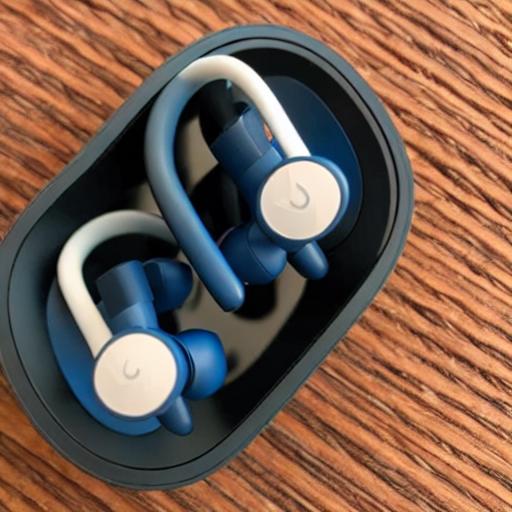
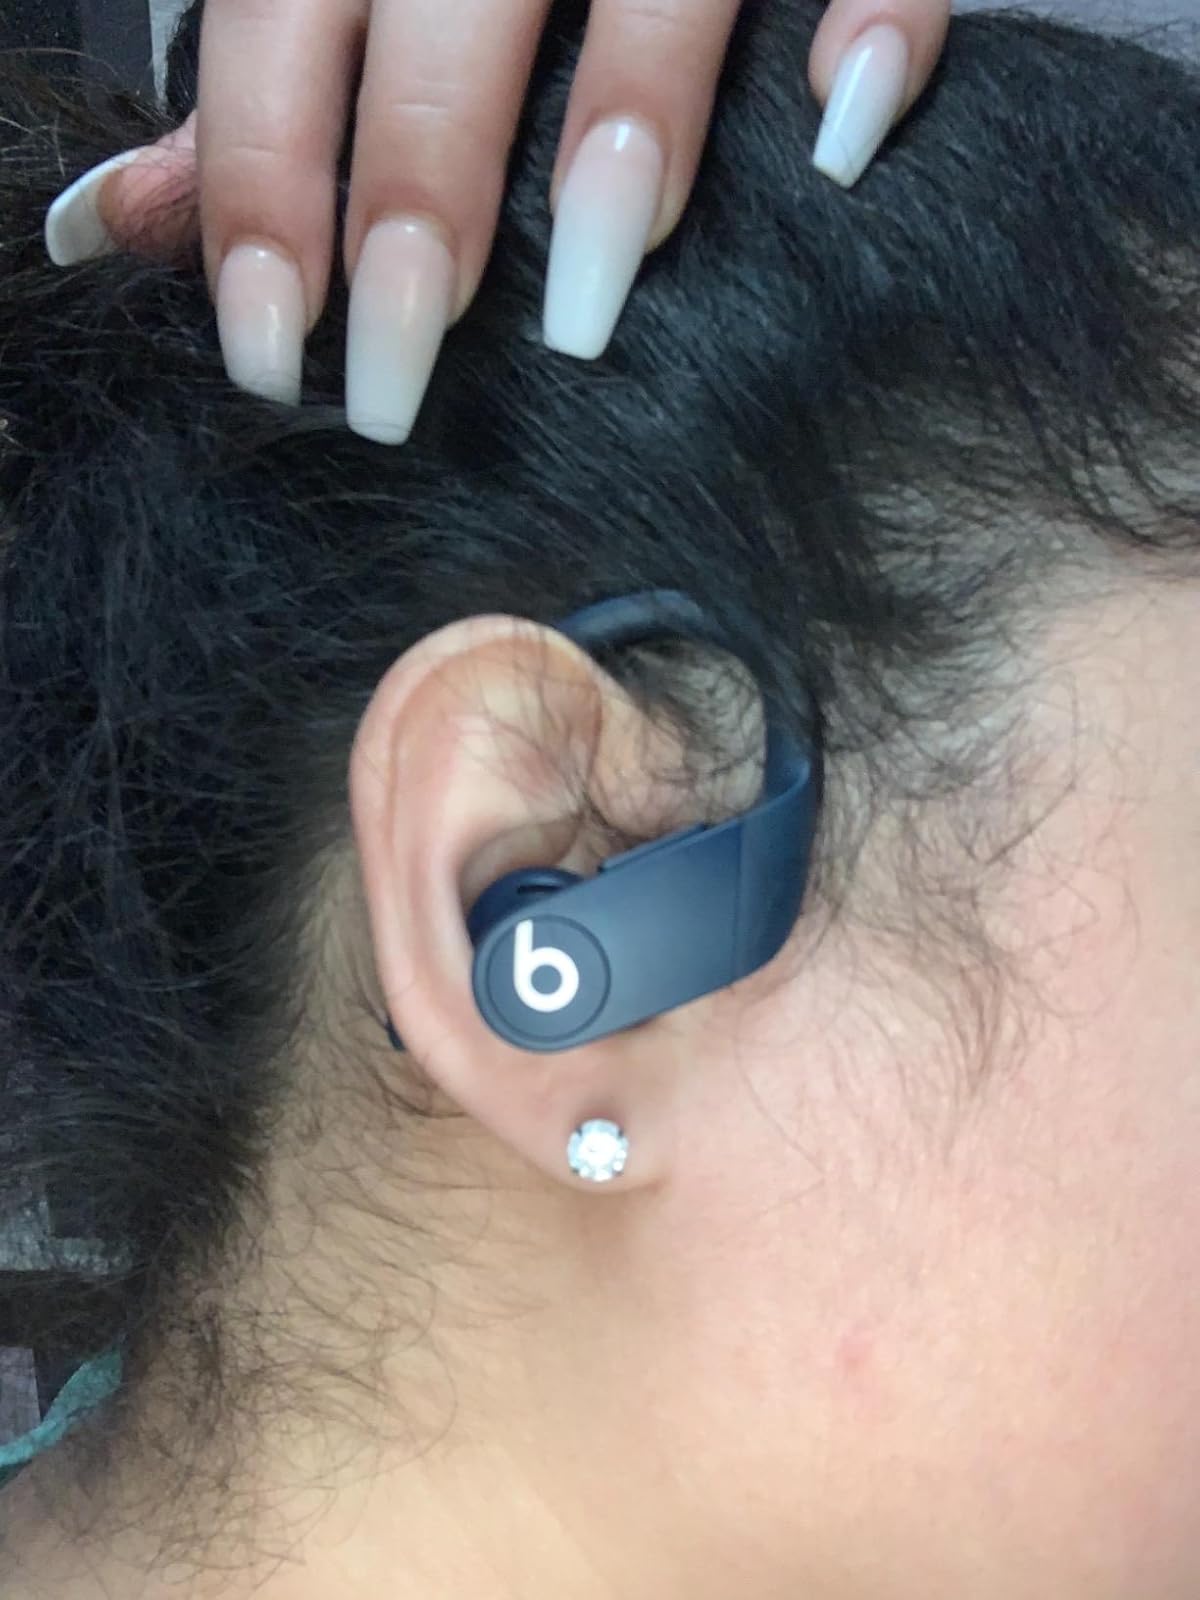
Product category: earbuds
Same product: no